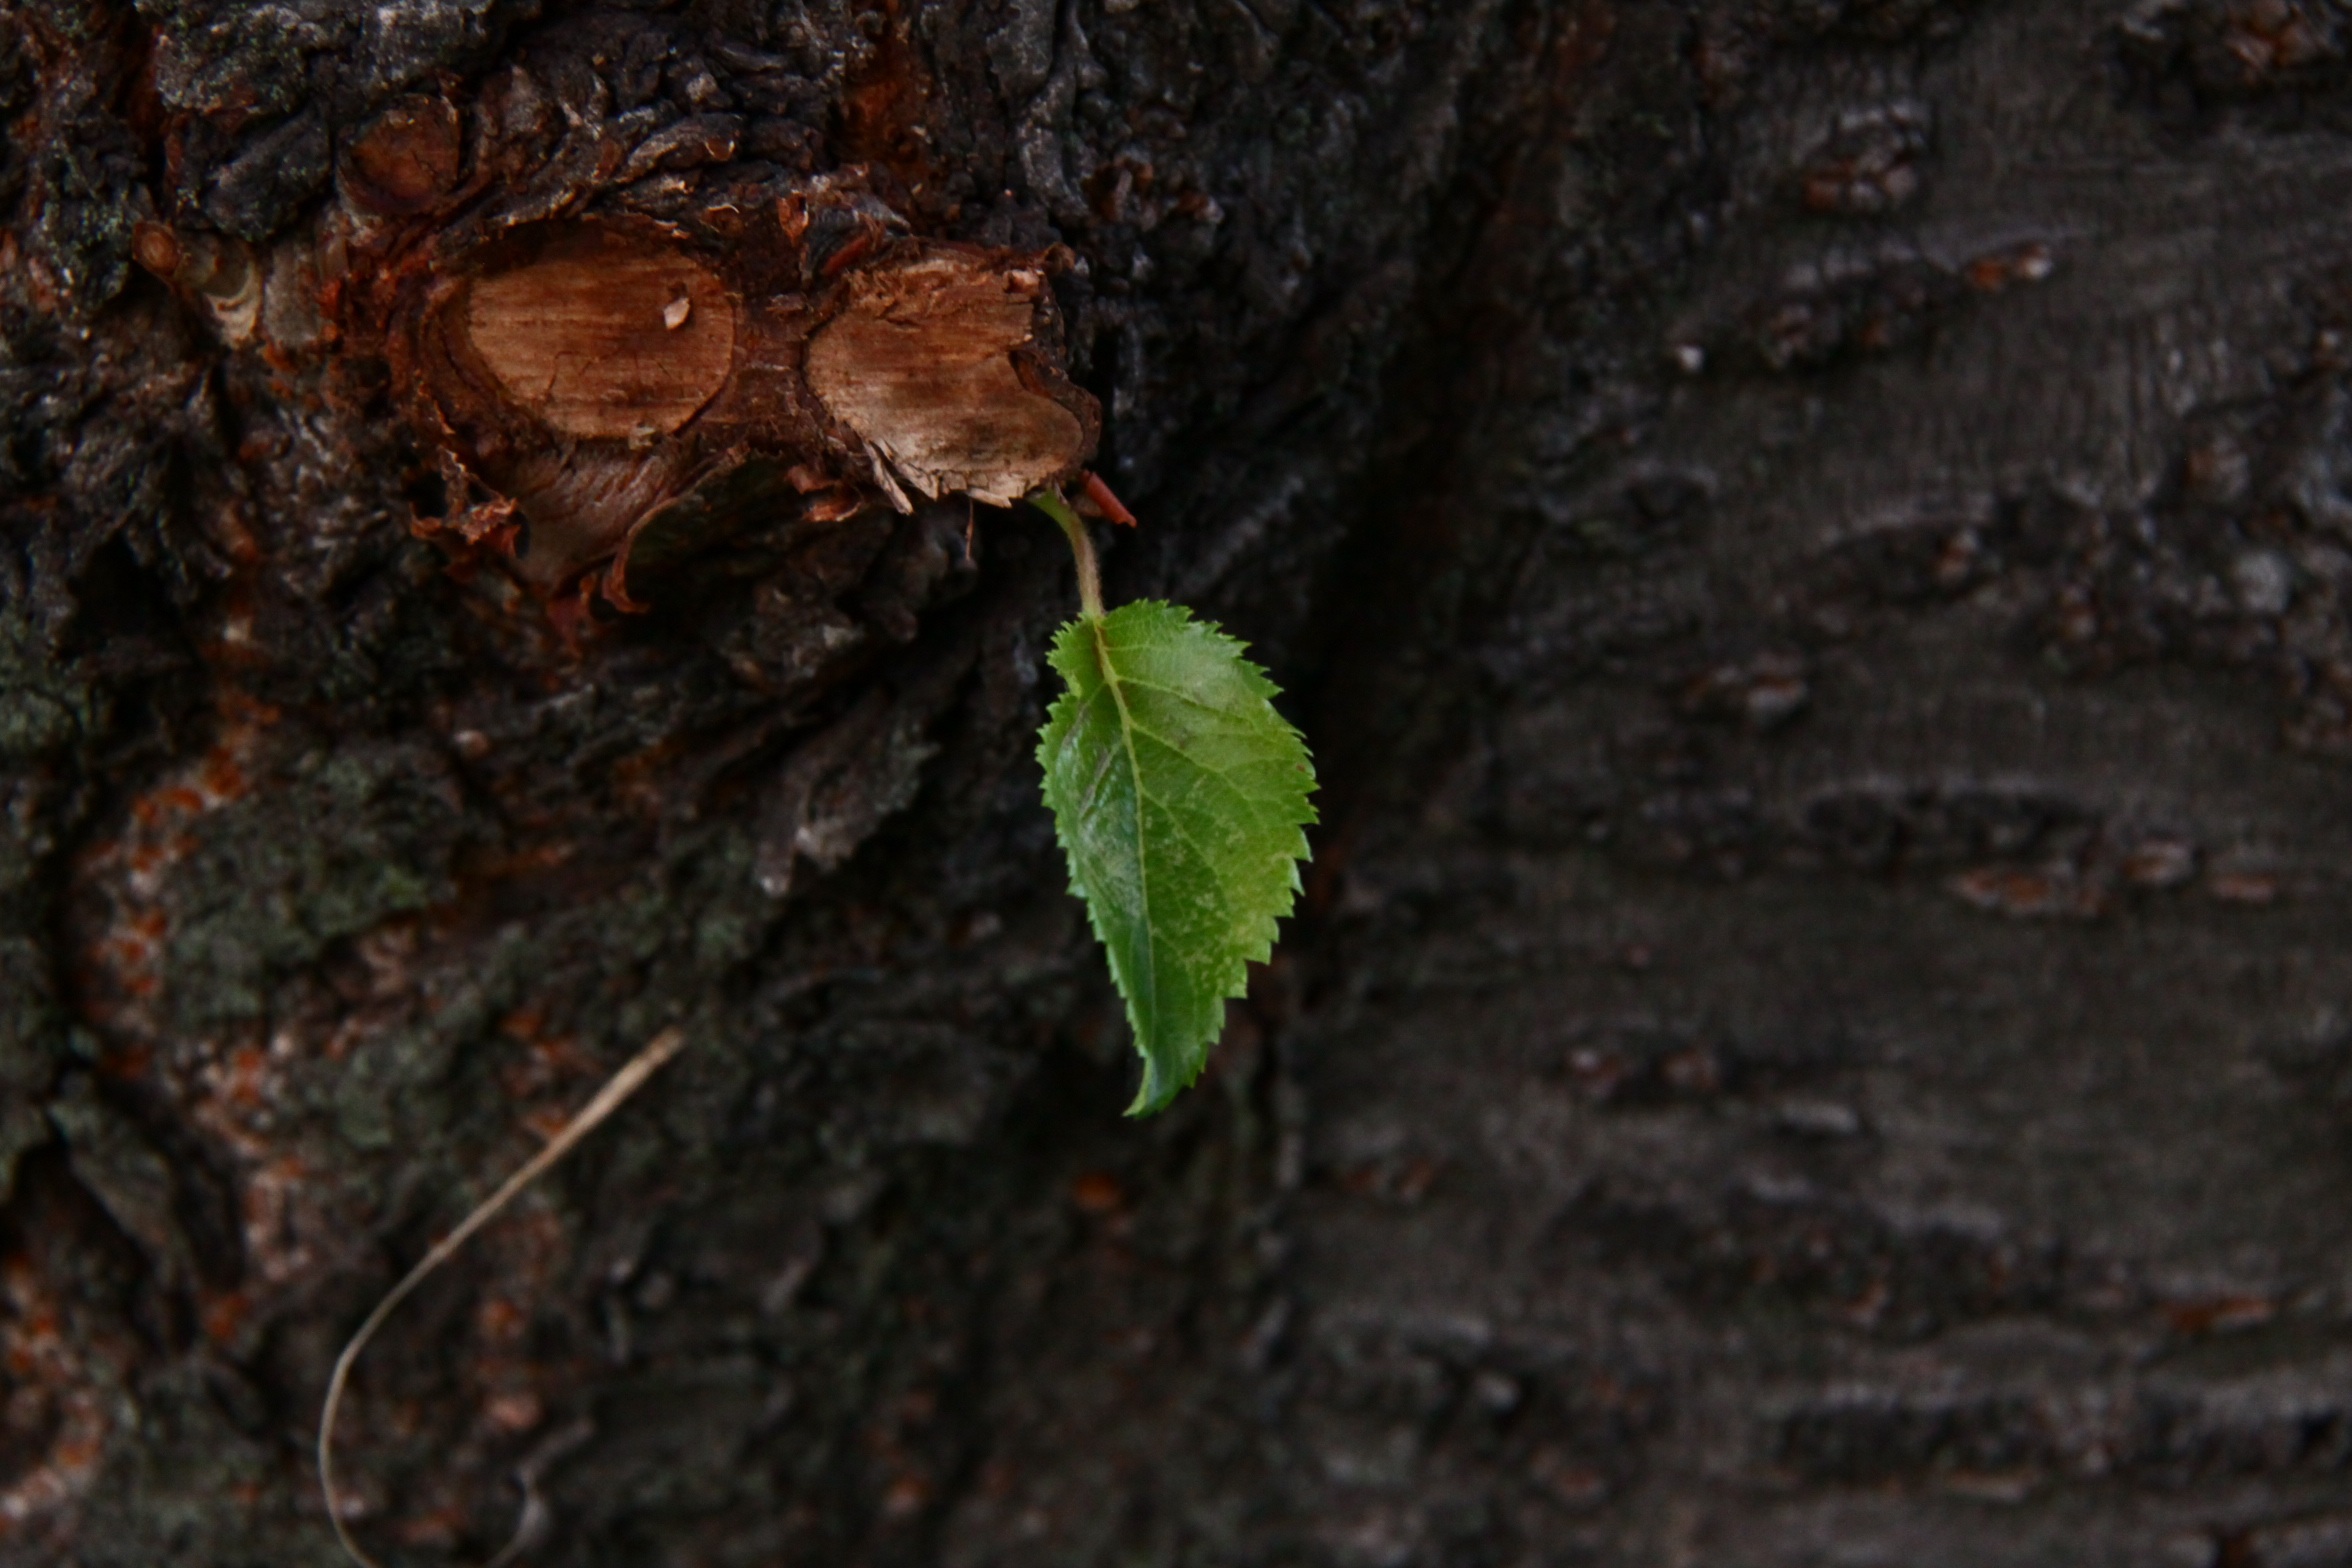
tree, branch, plant, leaf, flower, trunk, green, natural, autumn, brown, soil, flora, fauna, deciduous, macro photography, woody plant, land plant